Catholic Church in Sichuan

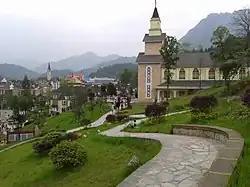
A Catholic church overlooking Bailu Town

The Spanish Redemptorist missions in Sichuan lasted from 1934 until 1952, when the last Spanish Redemptorists were expelled from China by the newly-established communist regime.